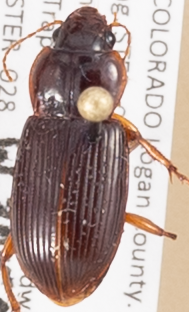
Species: Amara carinata
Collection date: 2015-06-29
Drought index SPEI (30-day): -0.1
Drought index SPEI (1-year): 1.45
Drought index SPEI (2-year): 1.69